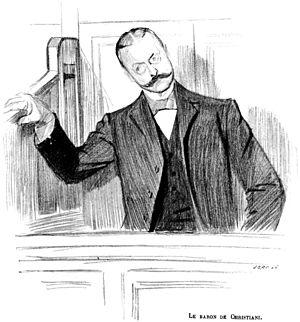
""Le baron de Christiani."""
Isidore-Fernand Chevreau, baron de Christiani, né à Corbeil le 16 janvier 1857 et mort à Paris le 30 juin 1928, est un militant monarchiste et antidreyfusard français, connu pour avoir agressé le Président de la République française, Émile Loubet, à l'hippodrome d'Auteuil le 4 juin 1899.